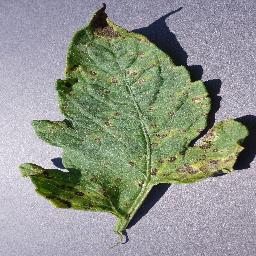
Label: Tomato___Septoria_leaf_spot